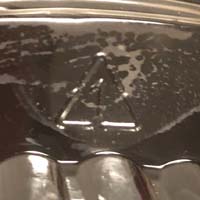
Plastic recycling code class: 1_polyethylene_PET